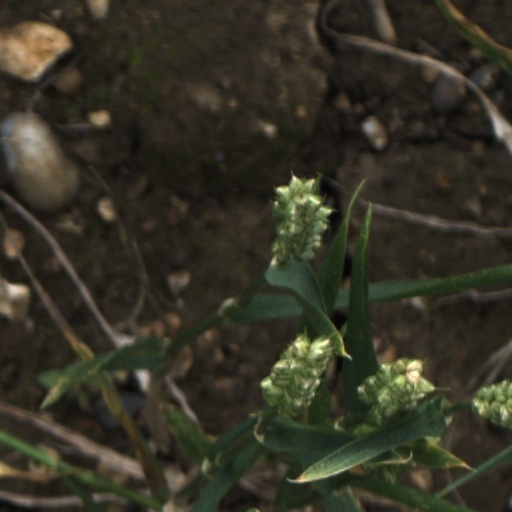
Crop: wheat